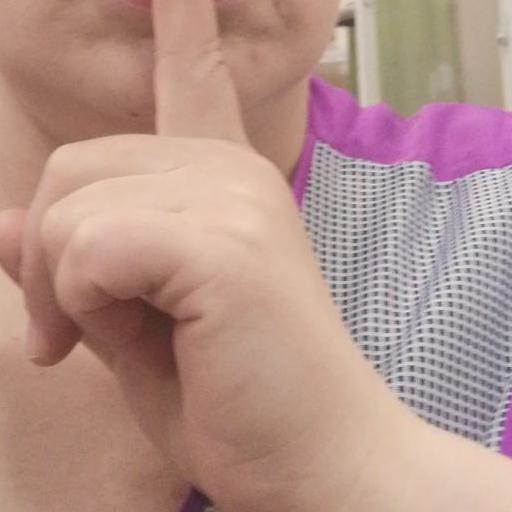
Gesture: mute